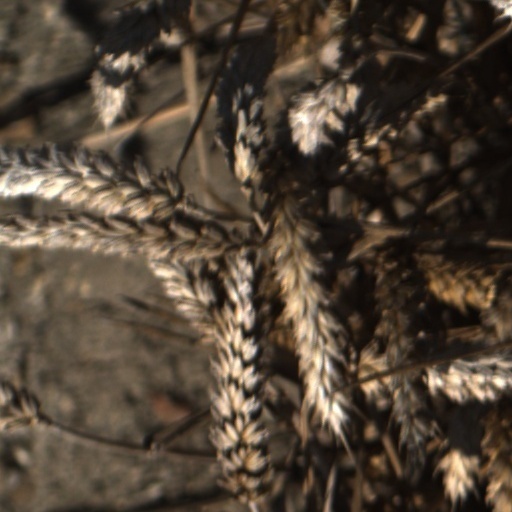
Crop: wheat